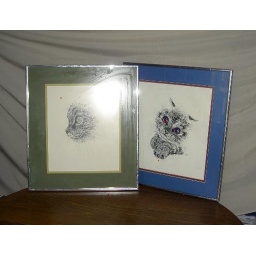
$5 - 2 wall pictures in cat drawings. Dimensions: 16&amp;quot; W x 18&amp;quot; H